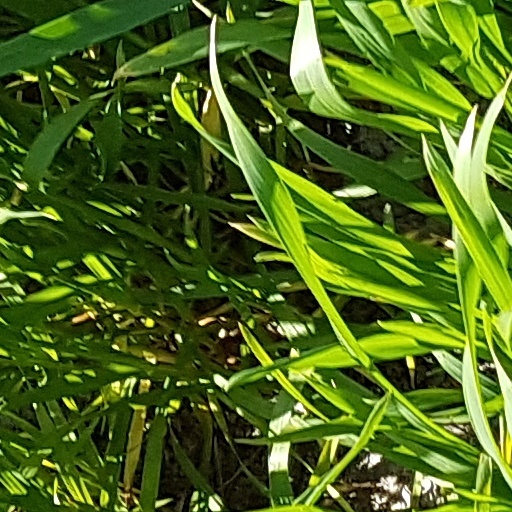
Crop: wheat